Andrea Campbell

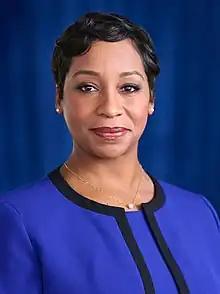
Official portrait, 2023

Andrea Joy Campbell is an American lawyer and politician who has served as the 45th attorney general of Massachusetts since 2023. A member of the Democratic Party, she previously served on the Boston City Council from 2016 to 2022, serving as council president from 2018 to 2020. She unsuccessfully ran for mayor of Boston in 2021, placing third in the nonpartisan primary election.